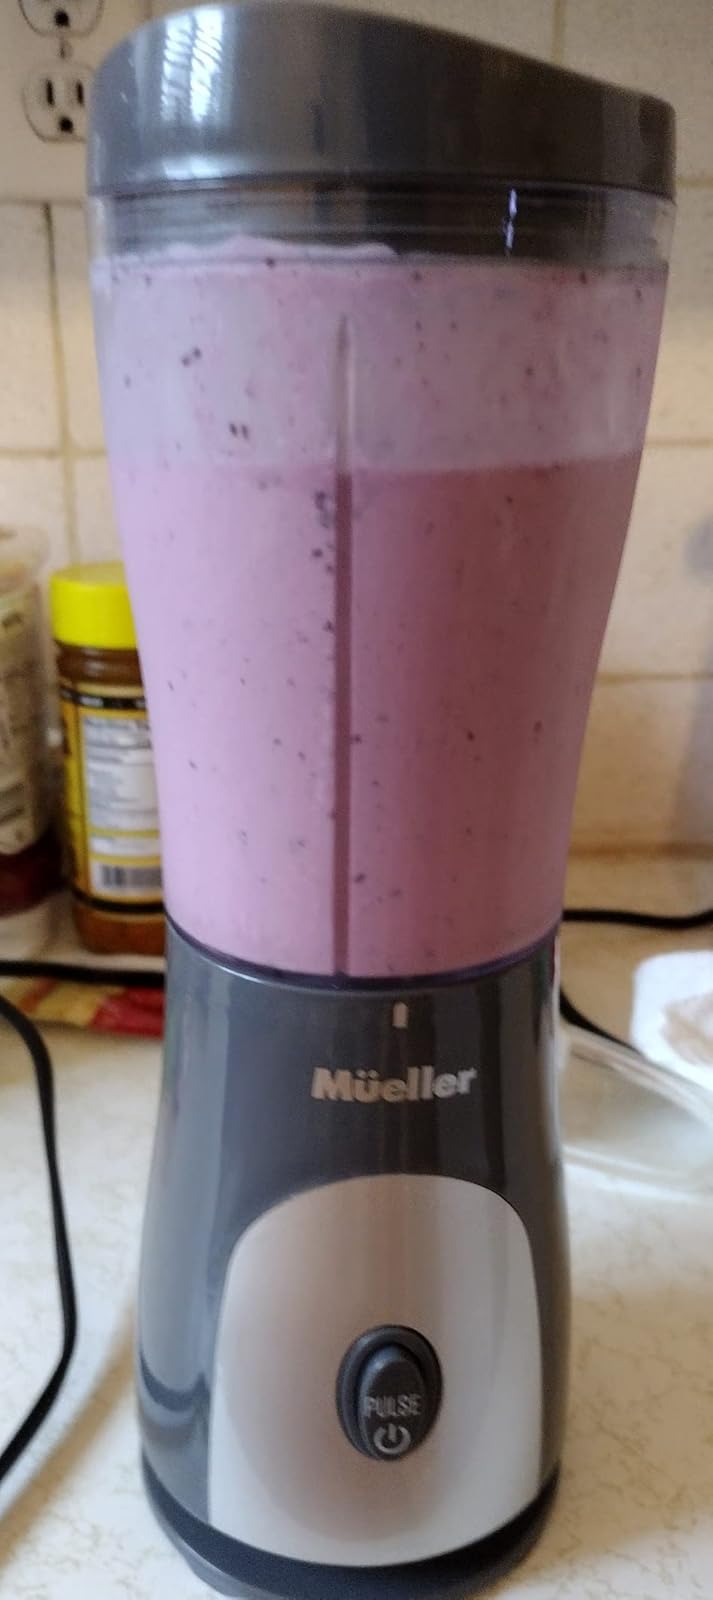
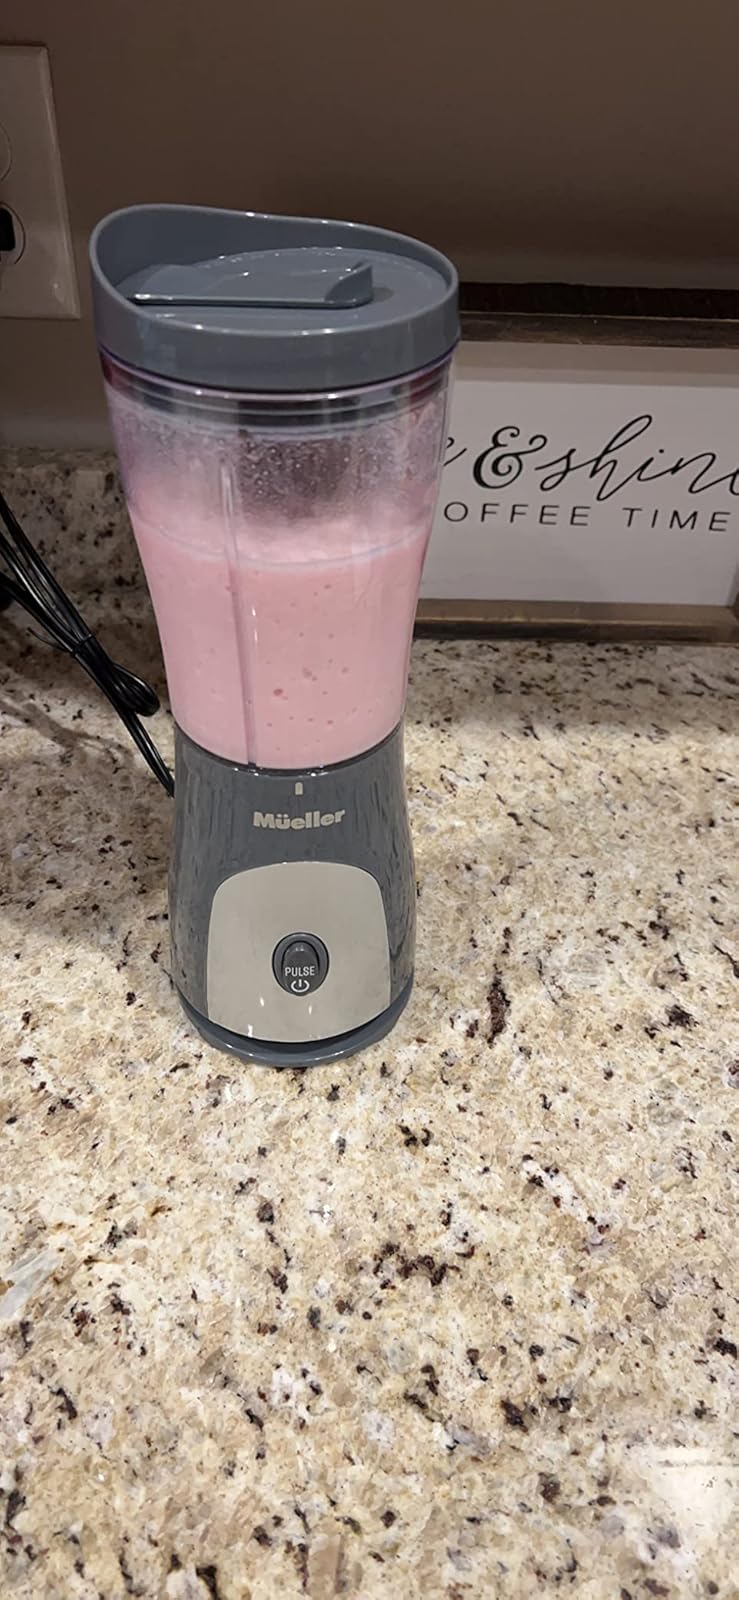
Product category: items_blender
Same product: yes